Edward C. Burks

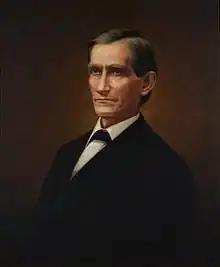

Edward Calohill Burks (May 20, 1821 – July 4, 1897) was a Virginia lawyer, legislator and jurist, as well as a relative of several other Virginia lawyers or legislators representing Bedford County. He served as a judge on the Supreme Court of Virginia from January 9, 1877, through December 31, 1882.